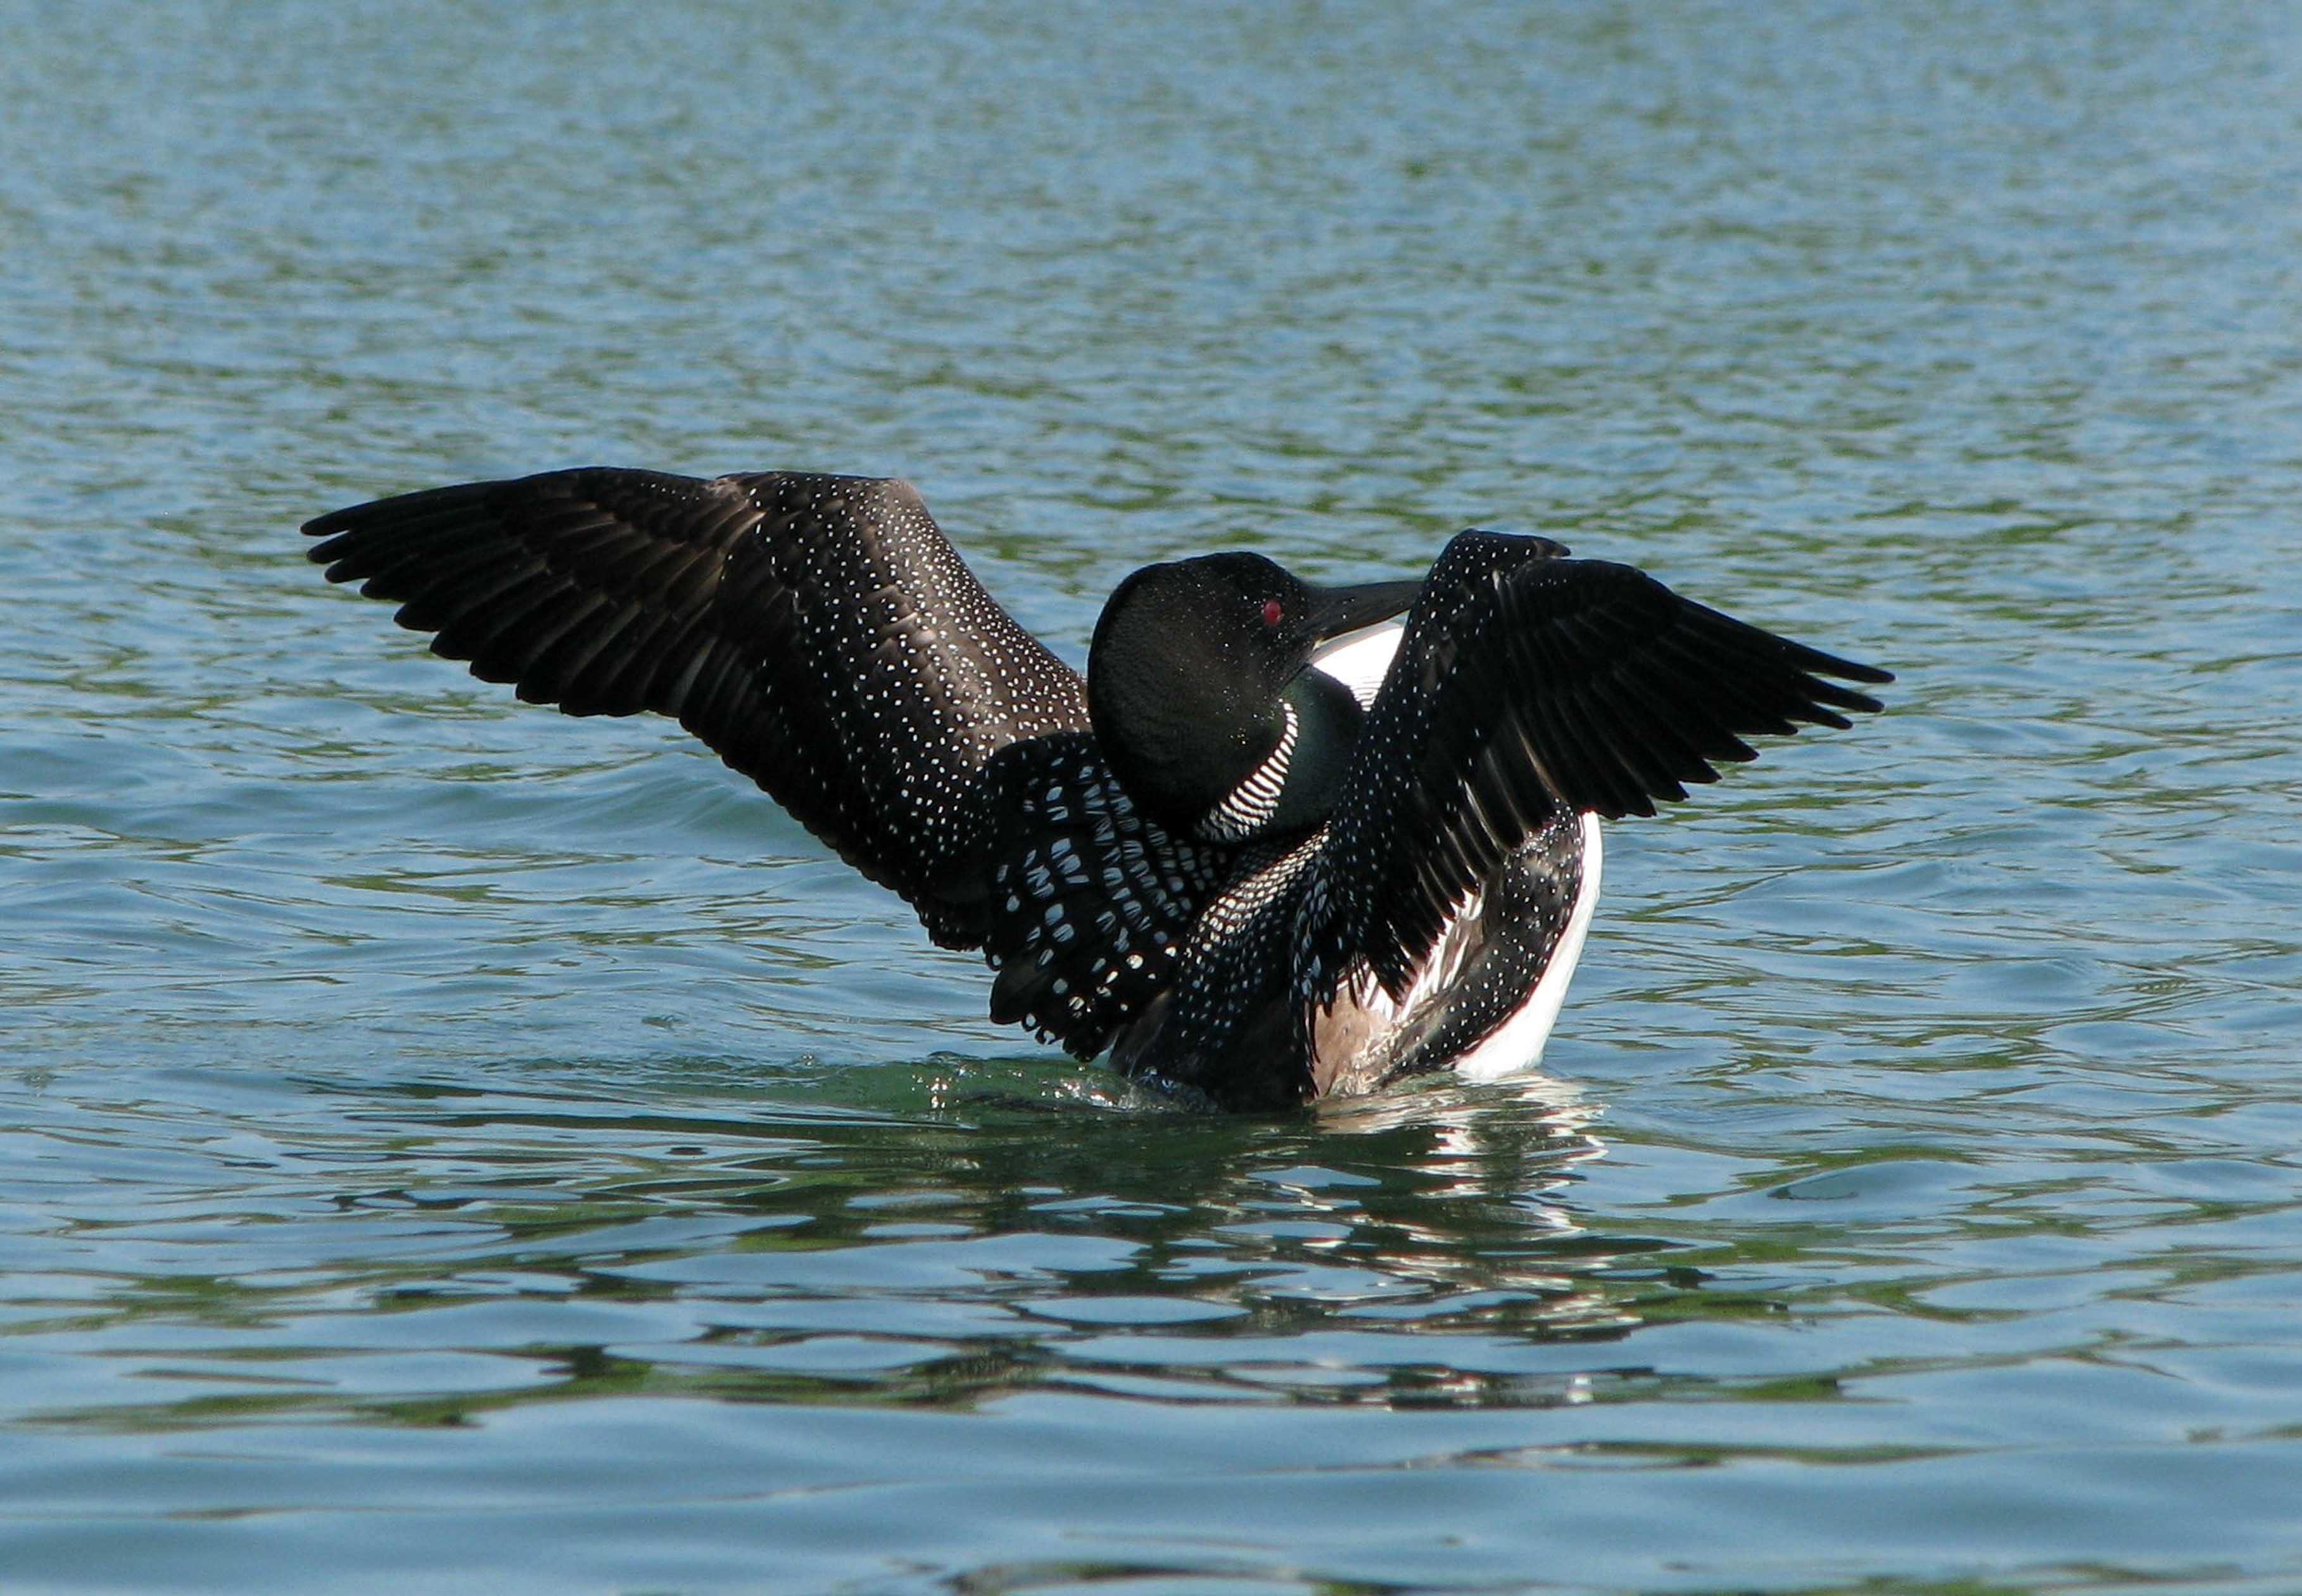
bird, wing, wildlife, beak, fauna, duck, canada, goose, vertebrate, ontario, cormorant, waterfowl, water bird, mallard, mergus, deer rock lake, common loon, great norther diver, gavia immer, ducks geese and swans, seaduck